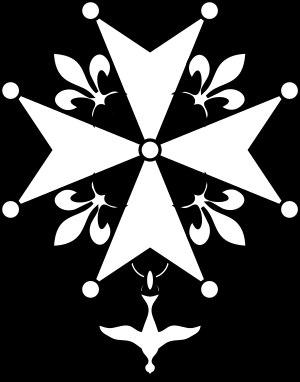
Implanté en France dès les débuts de la Réforme, le protestantisme arrive aujourd'hui en troisième position des religions pratiquées en France après le catholicisme et l'islam, mais avant le judaïsme. Les protestants français se répartissent d'une part entre les deux dénominations reconnues officiellement en 1802, les églises luthériennes, et les églises réformées, et d'autre part entre les différentes dénominations évangéliques réunies dans le Conseil national des évangéliques de France, pour la plupart venues d'Angleterre et des États-Unis au cours des XIXᵉ et XXᵉ siècles, telles que le baptisme, le pentecôtisme, l'adventisme et les autres églises évangéliques. Celles-ci représentent environ un tiers des protestants français et sont en forte croissance.
Le Refuge, est le terme couramment utilisé pour désigner l'ensemble des pays qui ont accueilli les réformés français qui ont fui la France suite aux persécutions. Myriam Yardeni considère, dans son ouvrage, Le Refuge protestant, paru en 1985, que cette émigration fut continue entre 1560 et 1760.
En référence à la traversée du désert de Moïse, on désigne par désert la clandestinité des protestants restés en France pendant les persécutions religieuses, entre la révocation de l’édit de Nantes et l’édit de tolérance de Versailles.
La révolution financière britannique marque un ensemble de créations et d'améliorations d'outils financiers en Angleterre au début du XVIIIᵉ siècle. Elle est pour de nombreux historiens, dont François Crouzet ou Fernand Braudel, qui la fait commencer dès 1694, l'une des explications de la précocité de la révolution industrielle au Royaume-Uni, grâce à la multiplication de sources de financement destinées à des objectifs précis : Bourse, banques commerciales, assureurs, emprunts publics et maritimes.
L'Histoire d'Amiens commence au Paléolithique selon les vestiges archéologiques mis au jour depuis le XIXᵉ siècle qui démontrent que, le site de double confluence où s'est construit Amiens était occupé par l'homme, il y a 500 000 ans. Mais c'est Jules César qui nomma pour la première fois le lieu dans La Guerre des Gaules. Au Iᵉʳ siècle, les Romains fondèrent la ville de Samarobriva qui devint Amiens au IVᵉ siècle. La ville se développa au Moyen Âge et à l'époque moderne grâce à son activité textile. L'arrivée du chemin de fer au XIXᵉ siècle raffermit sa position de ville du textile. La Seconde Guerre mondiale devait la mutiler sévèrement. La reconstruction des années 1950 permit un accroissement et une diversification de ses activités.
La croix huguenote est un symbole protestant, originaire du sud de la France, en forme de croix de Malte aux pointes garnies de perles. Des fleurs de lys ou des cœurs s'insèrent entre les branches de la croix à laquelle est suspendue une colombe du Saint-Esprit ou un pendentif en forme d'ampoule ou de larme appelé « trissou ». La croix huguenote est portée autour du cou, suspendue à une chaîne.
Creutzwald est une commune du département de la Moselle, en région Grand Est, près de la frontière franco-allemande. Elle est localisée dans la région naturelle du Warndt et dans le bassin de vie de la Moselle-est.
Carling est une commune française située dans le département de la Moselle, en région Grand Est. Elle est localisée dans la région naturelle du Warndt, dans le bassin de vie de la Moselle-Est et appartient à la communauté de communes Agglo Saint-Avold Centre mosellan. Ses habitants sont appelés les Carlingeois.
L’Hôpital est une commune française de Lorraine, située dans le département de la Moselle, en région Grand Est. Elle est localisée dans la région naturelle du Warndt, dans le bassin de vie de la Moselle-est et dépend de l'Agglo Saint-Avold Synergie.